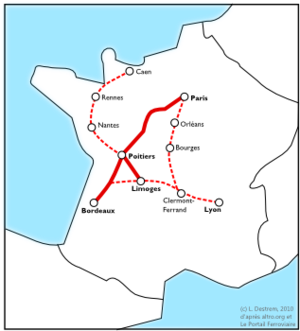
Carte du projet Transline, d'après l'association Altro et Le portail ferroviaire de G. Bertrand.
La LGV Poitiers - Limoges est un ancien projet de ligne à grande vitesse qui devait relier Poitiers à Limoges en sept ans de travaux. Cette LGV devait apporter aux régions traversées une connexion plus rapide au réseau TGV et notamment avec Paris. Selon le Grenelle Environnement de 2007, elle aurait constitué une première étape vers une liaison Nantes-Lyon couplée à une liaison Bordeaux-Lyon, dite barreau central car elle ne passerait pas par la capitale.